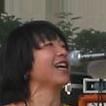
Age: 37